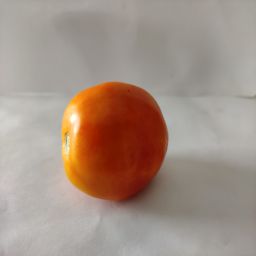
Crop: Tomato
Quality: Ripe